Hubert Looser

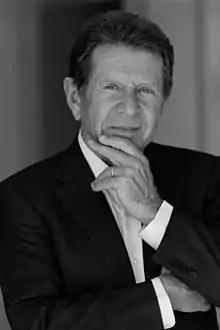

Hubert Looser (born 5 April 1938) is a former Swiss businessman, philanthropist and art collector. Looser was President of Walter Rentsch Holding AG and ELCO Looser Holding AG. Today Looser is active as a member of the board of the Hubert Looser Foundation.